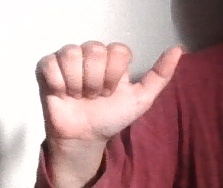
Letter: dhad